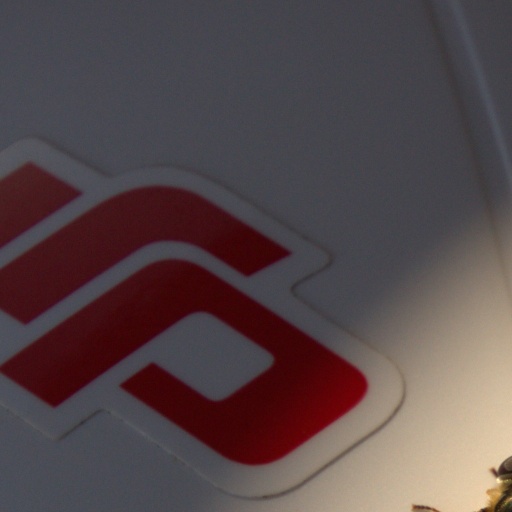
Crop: grape